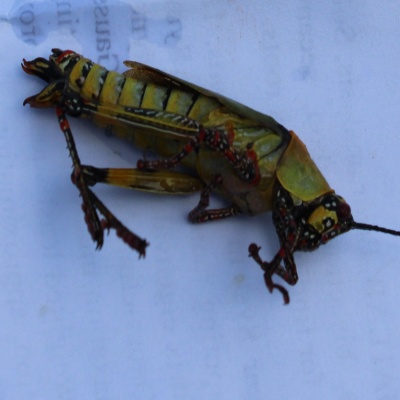
Crop: Maize
Condition: grasshoper